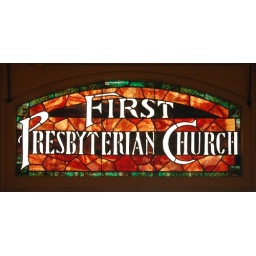
Stained glass above door of First Presbyterian Church in Craig, MO (photographed from inside and reversed)